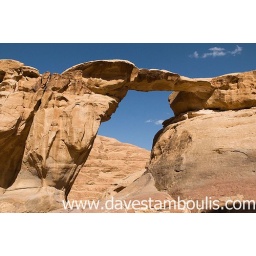
Um Fruth rock bridge at Wadi Rum in Jordan